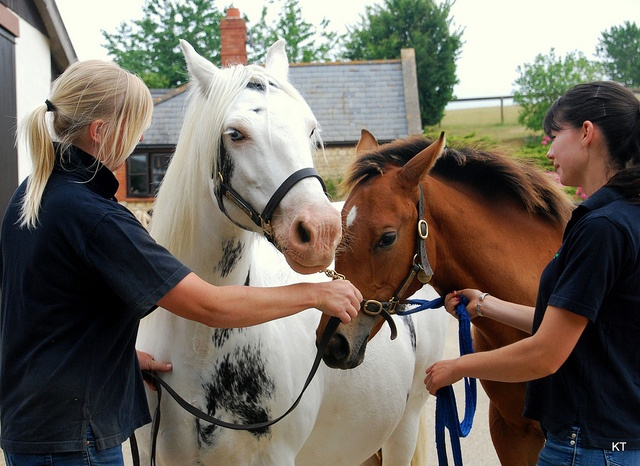
two females holding two horses that are standing side by side
A couple of women standing next to a white and brown horse.
two horses standing next to each other while some women hold their leashes
Two women with horses at a stable
two women are outside with two different colored horses